United Nations Security Council Resolution 1976

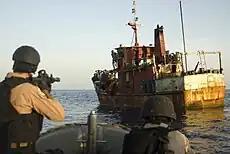
Capture of suspected Somali pirates in the Gulf of Aden

United Nations Security Council Resolution 1976 was adopted unanimously on 11 April 2011. After recalling previous resolutions on the situation in Somalia, particularly resolutions 1918 (2010) and 1950 (2010), the Council decided to consider the establishment of special Somali courts to try pirates operating off the coast of the country.